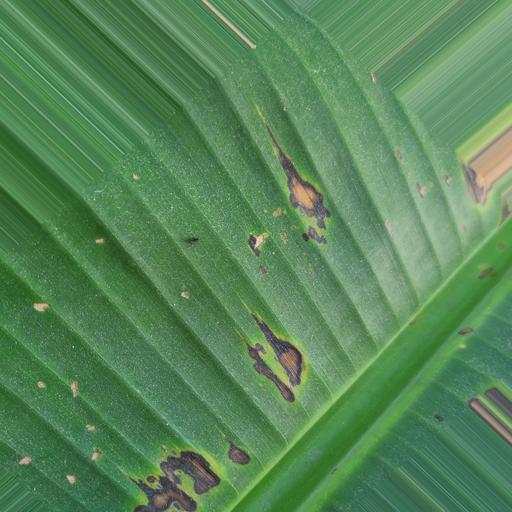
Label: black_sigatoka